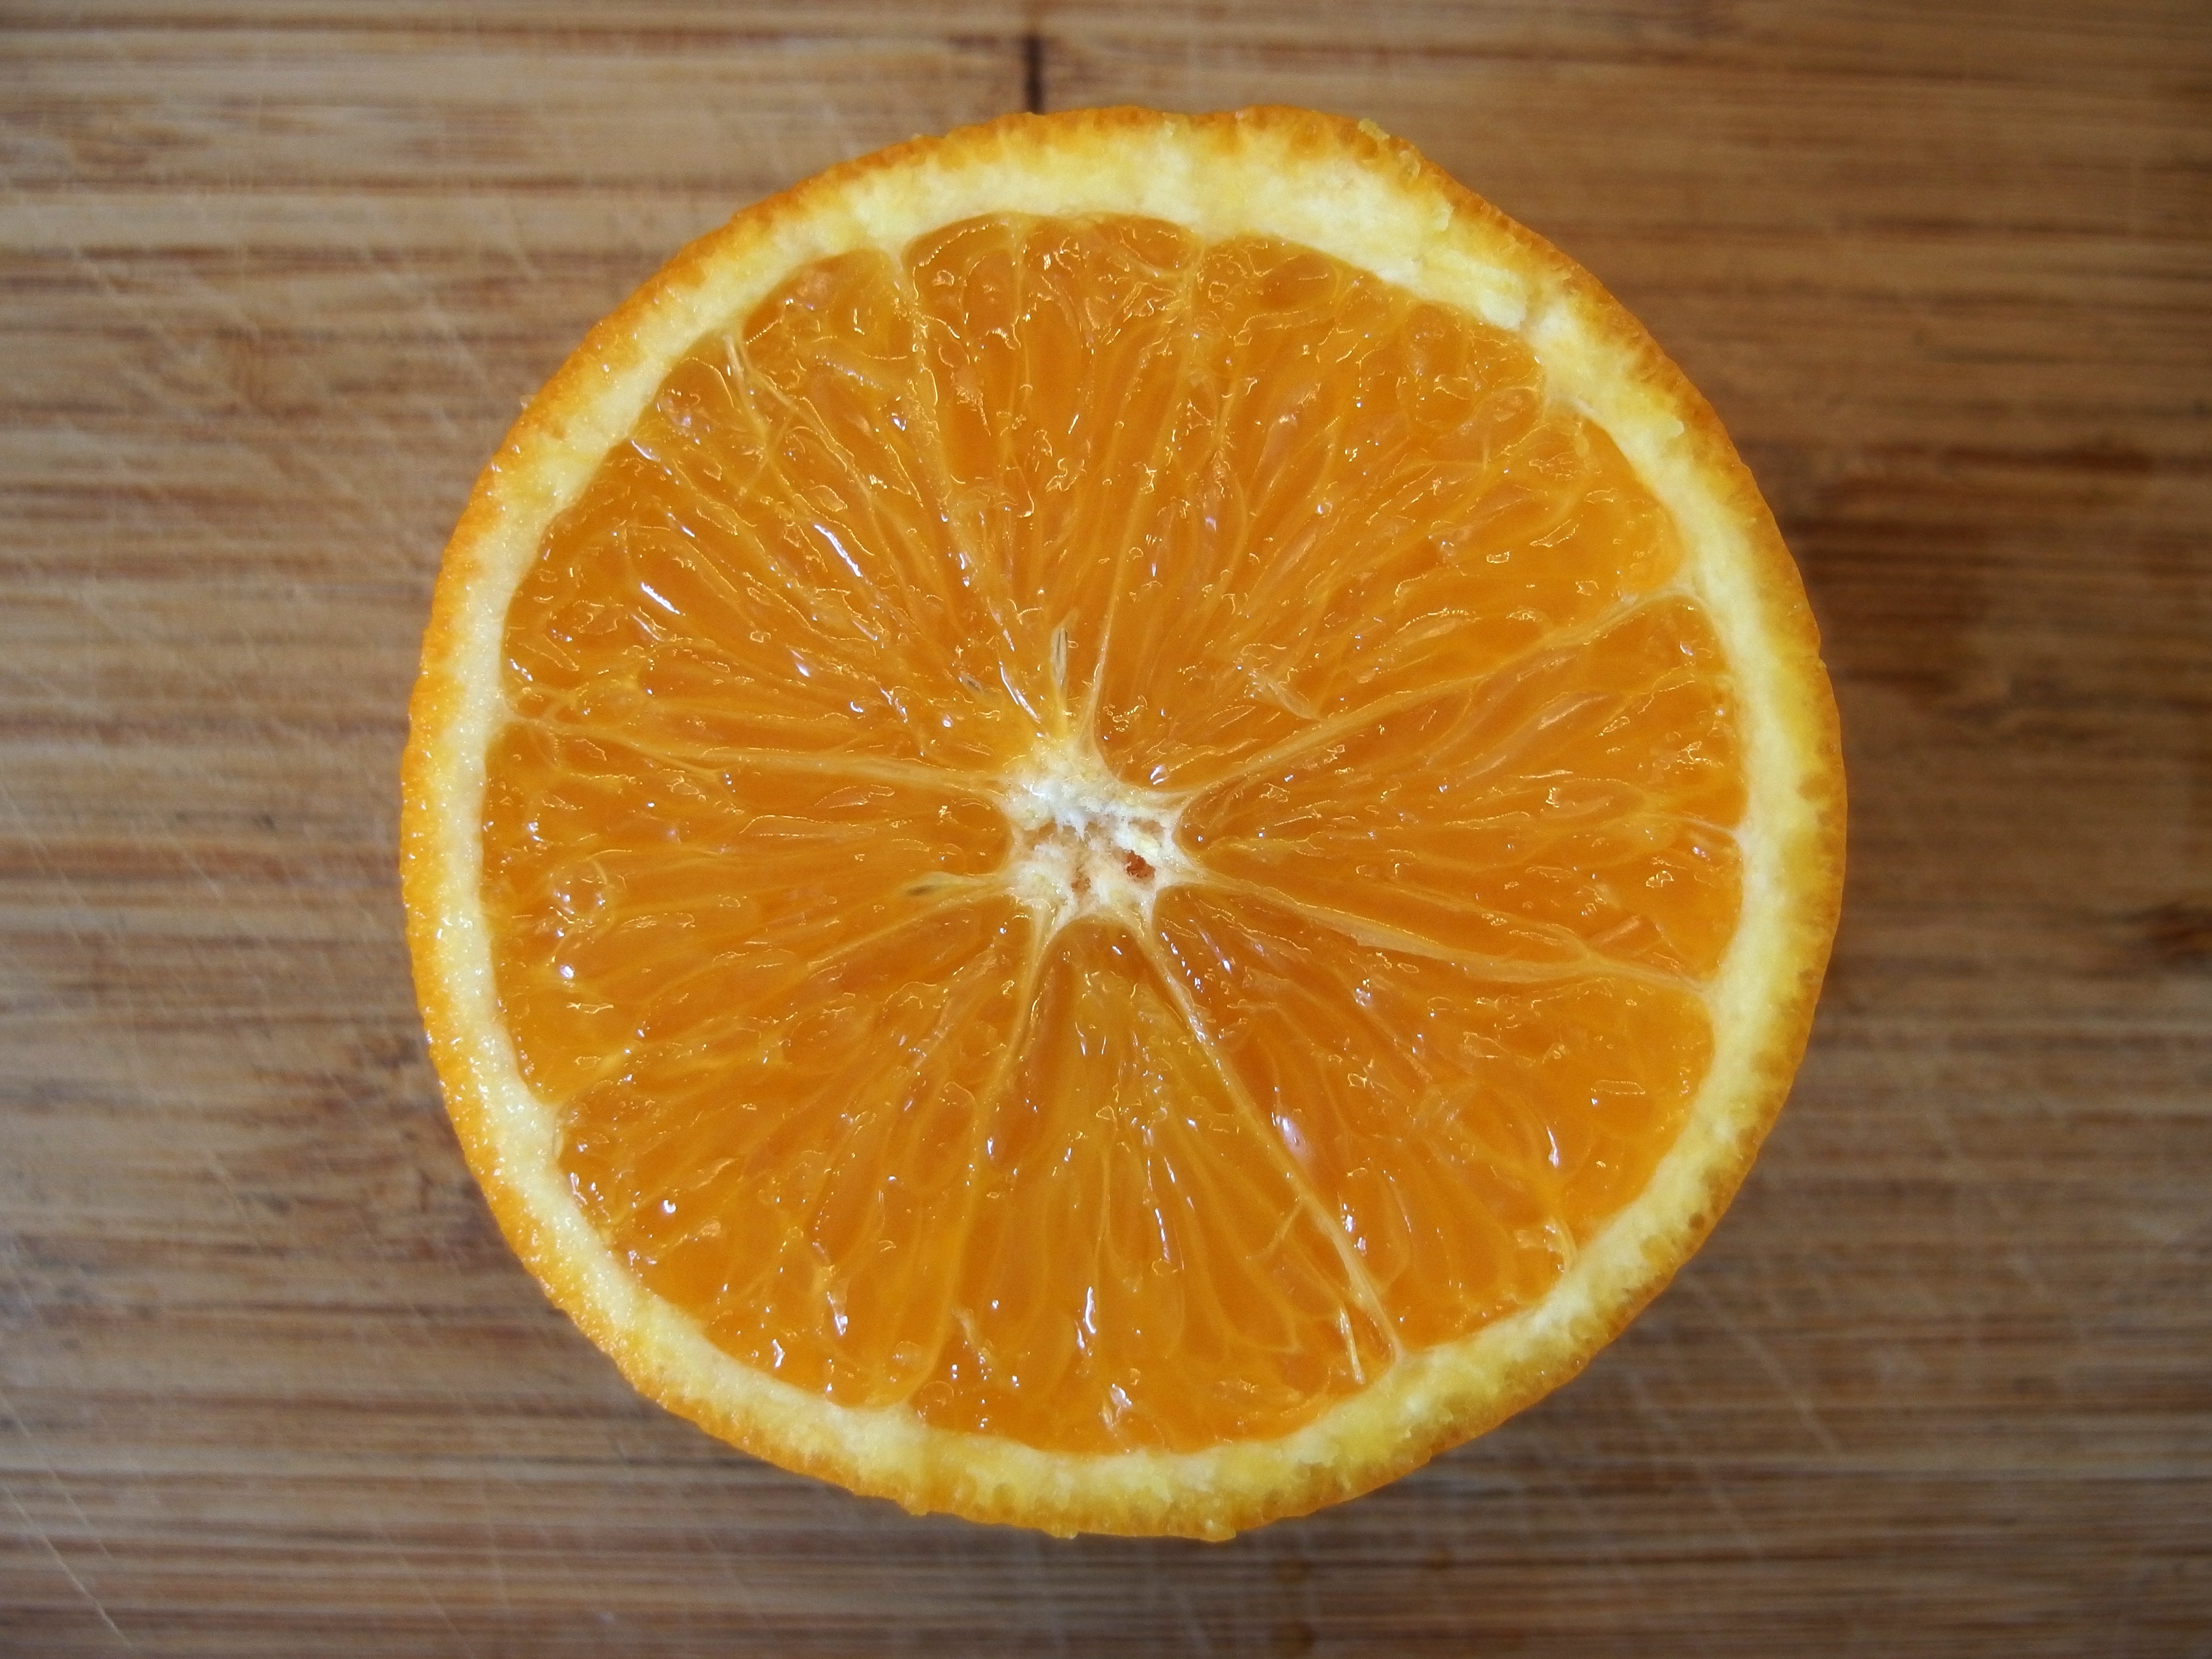
nature, plant, fruit, orange, food, produce, health, juice, fruits, tangerine, foods, calabaza, clementine, citrus, macedonia, greet, autumn fruit, citrus fruits, autumn fruits, bitter orange, tangelo, valencia orange